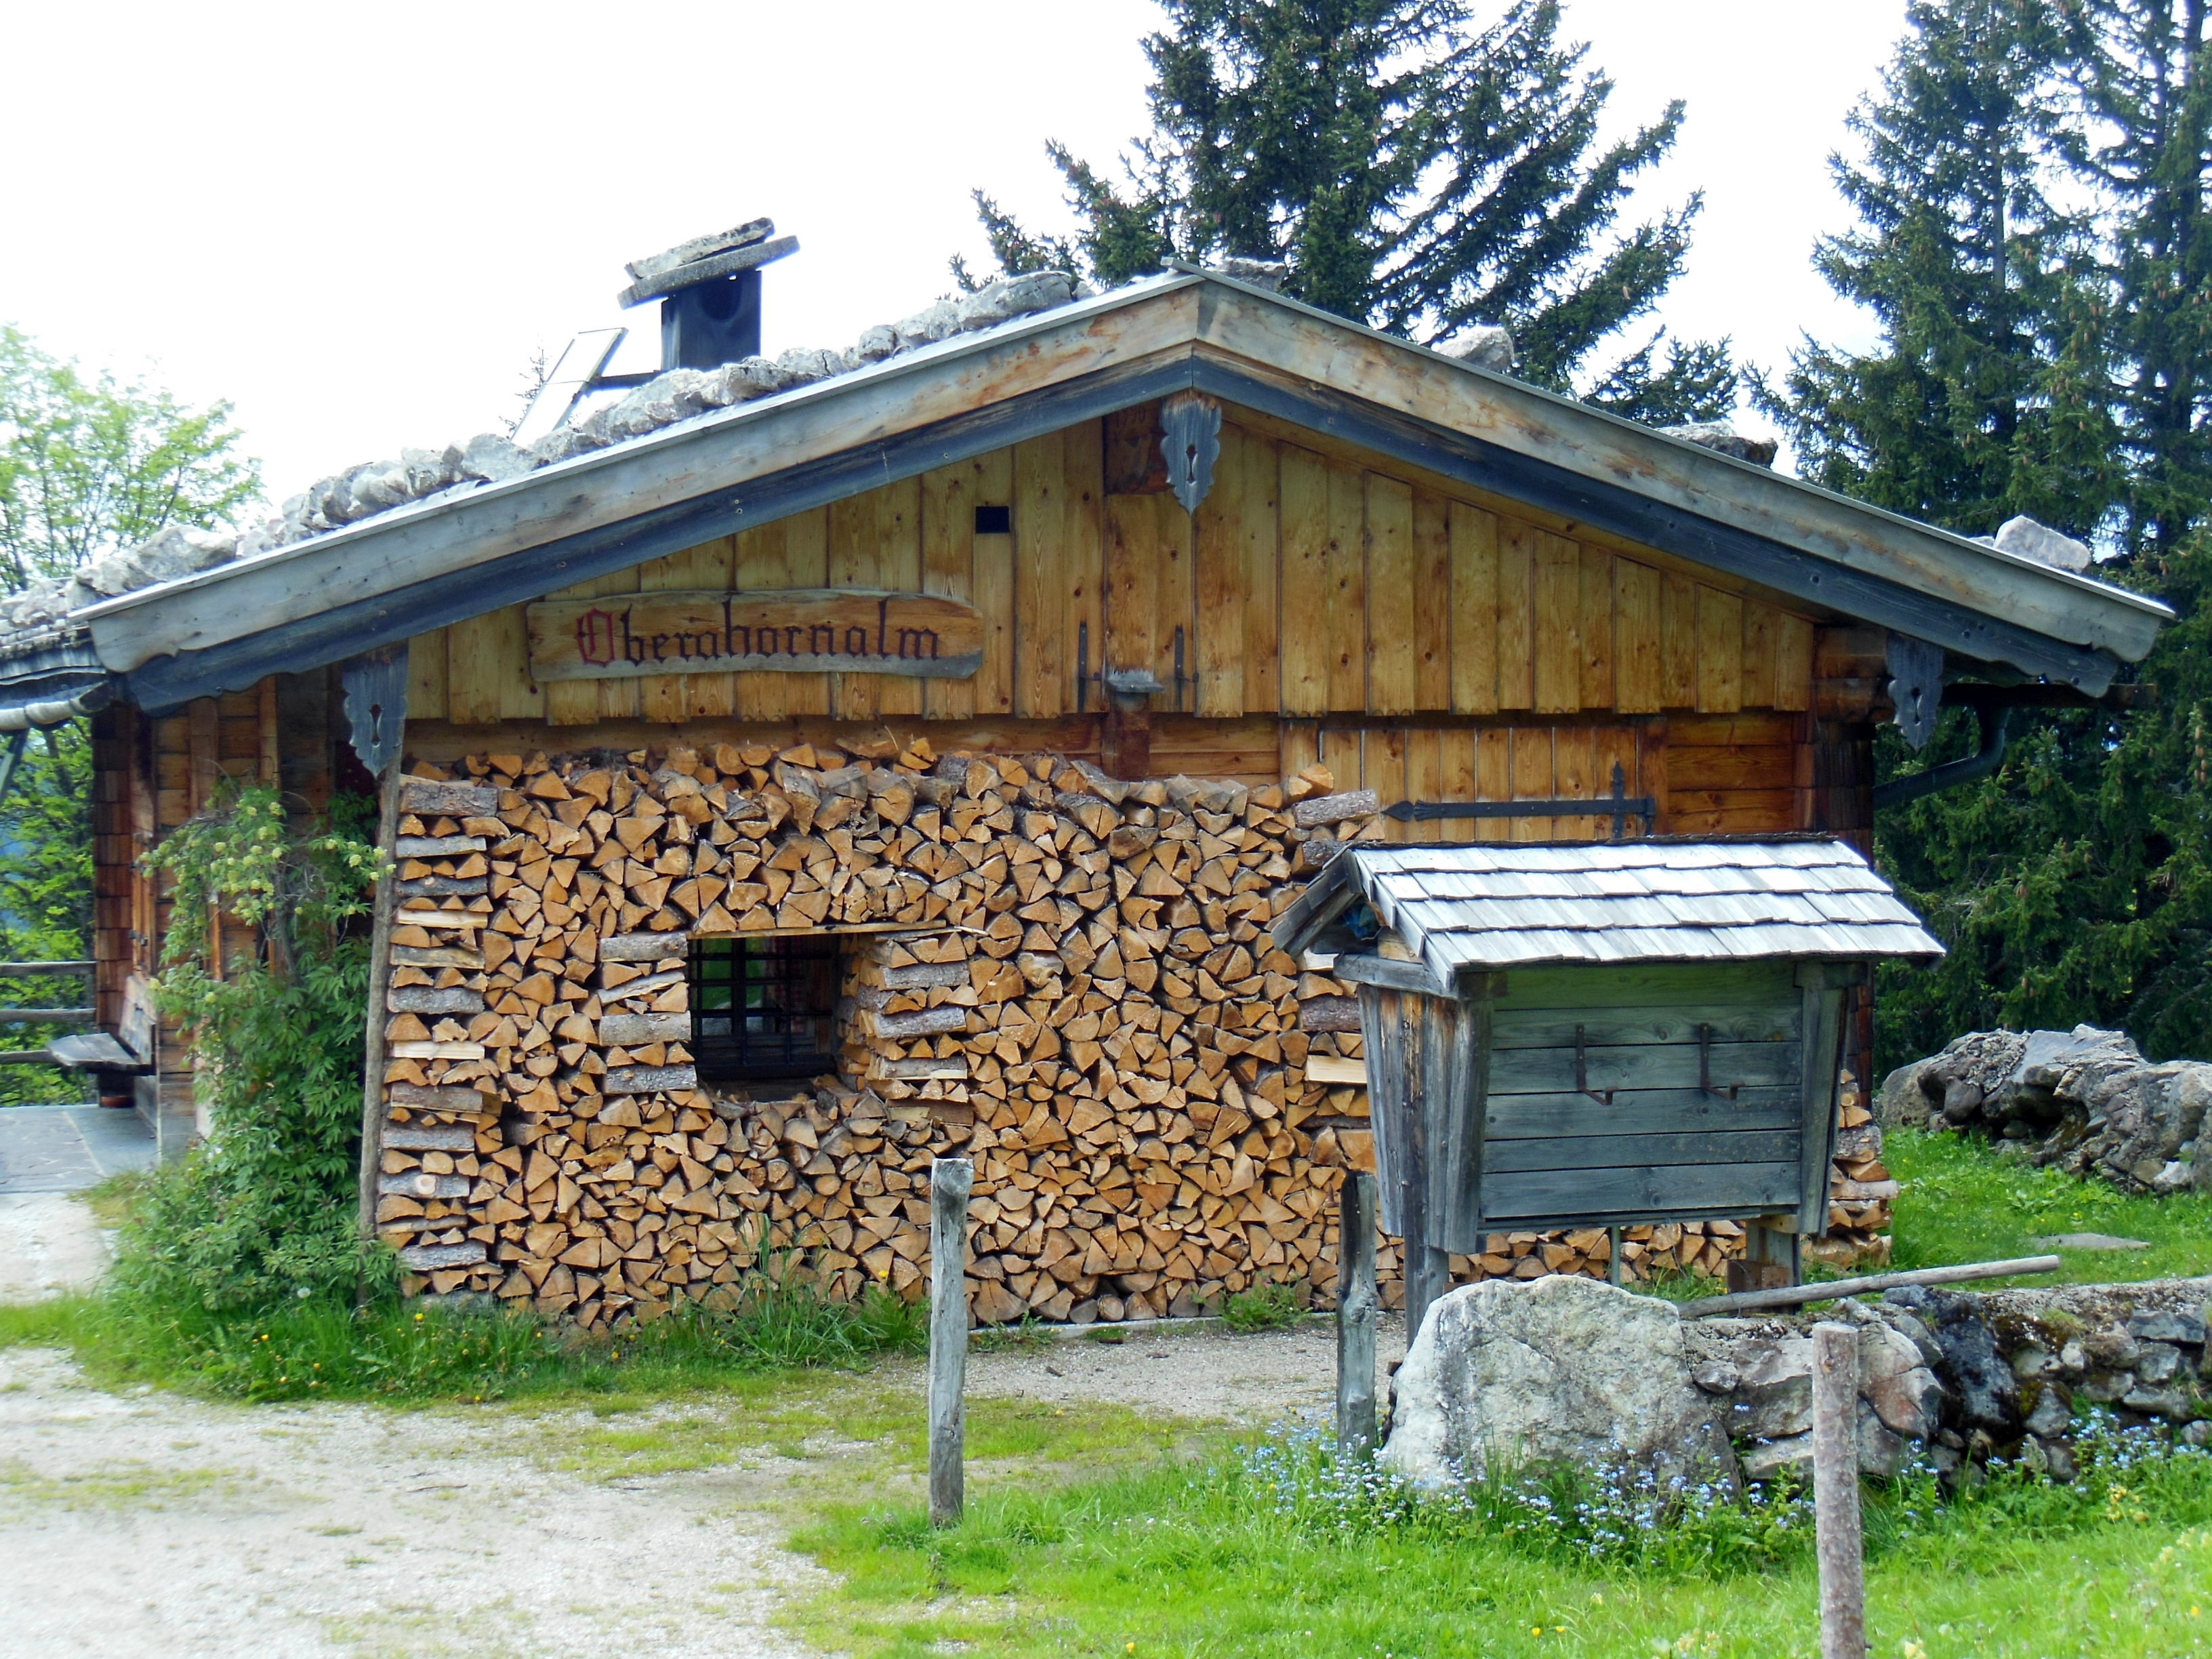
building, home, hut, shack, cottage, property, mountains, farmhouse, bavaria, estate, log cabin, berchtesgaden, rural area, upper bavaria, toll road, outdoor structure, cheese dairy, ro feld, oberahornalm, 1 550 meters above nn